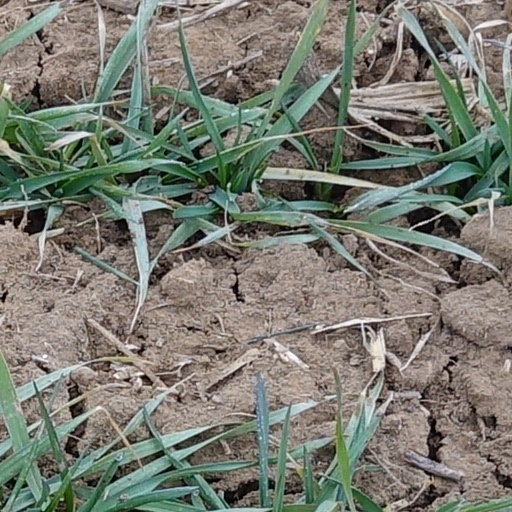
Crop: wheat